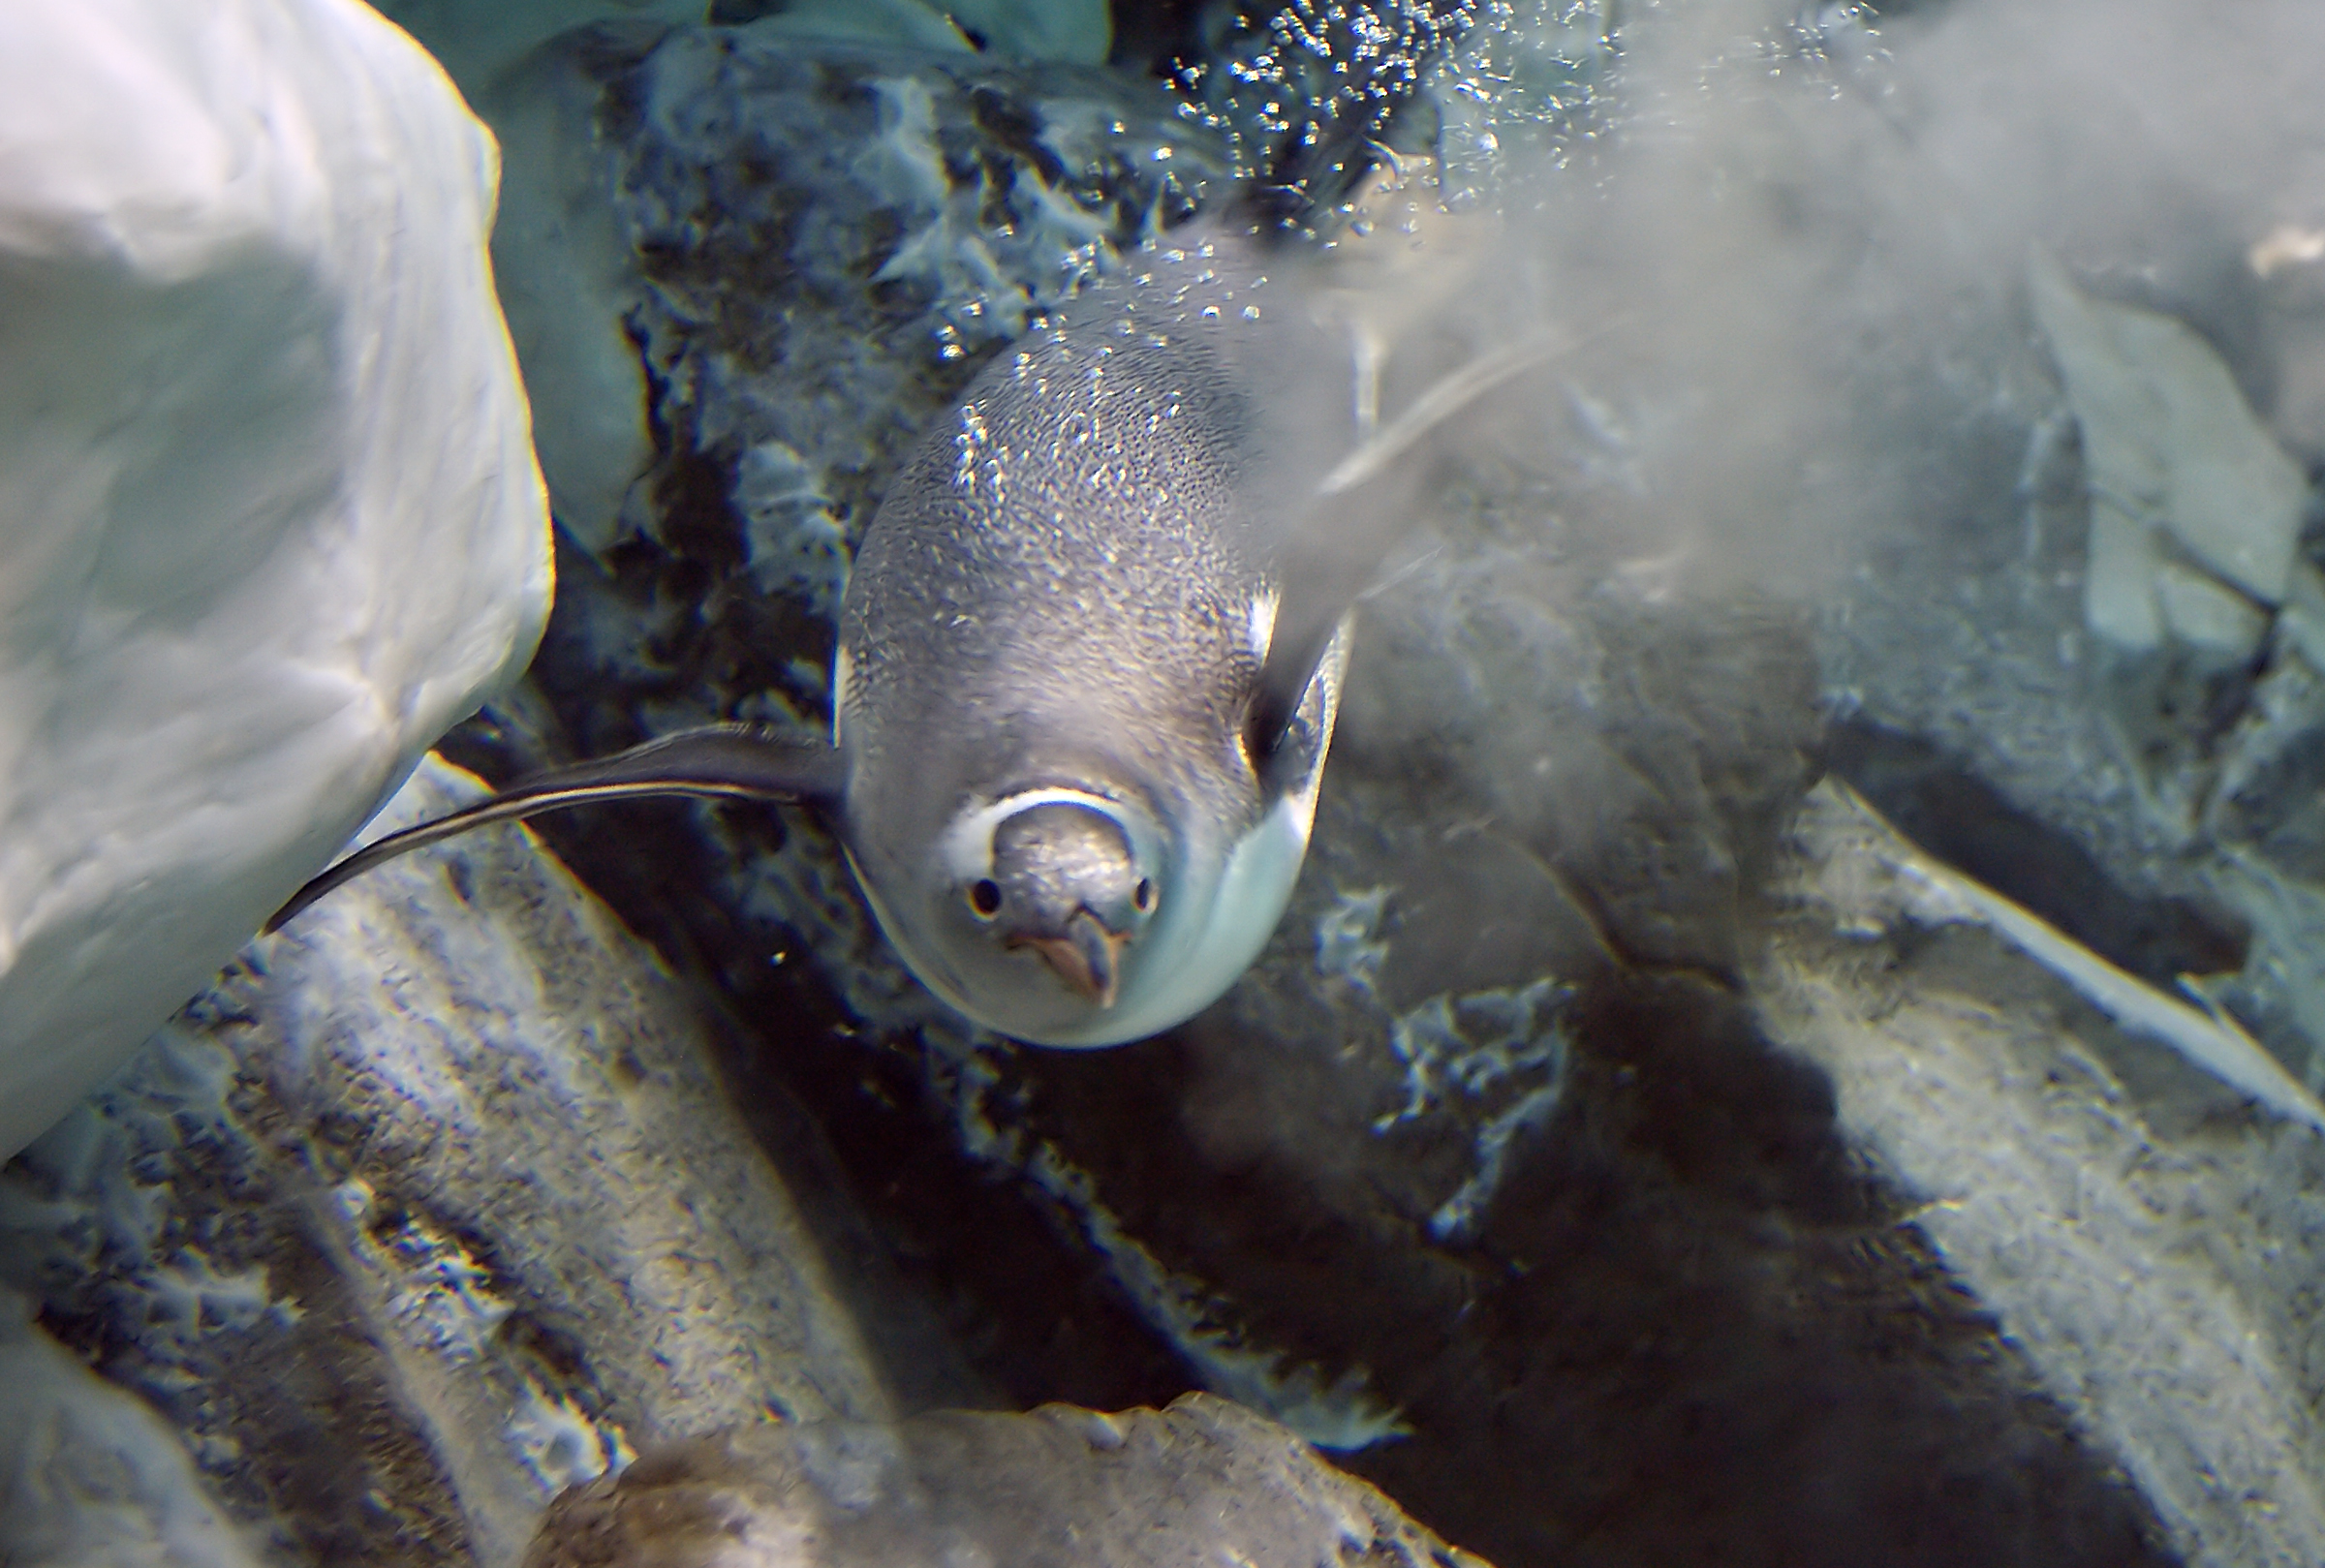
bird, animal, seabird, wildlife, underwater, zoo, biology, fish, fauna, birds, publicdomain, animals, seabirds, penguins, queensland, seaworldthemepark, gentoopenguin, goldcoastsightseeing, penguinconservation, birdswimmingunderwater, seaworldaustralia, thingstodogoldcoast, antarctica, gentoo, marine biology